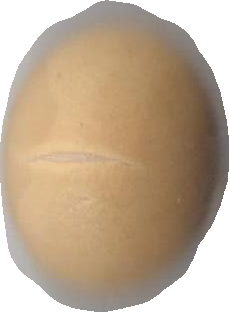
Variety: Dega